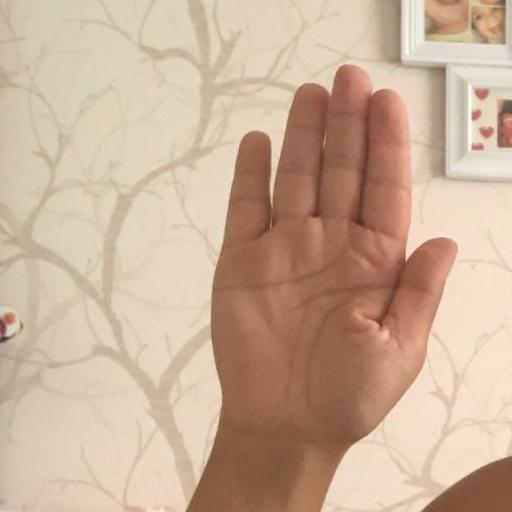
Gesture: stop